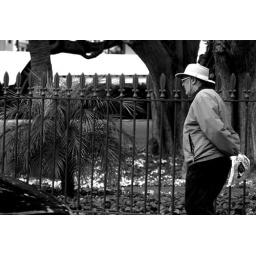
Alone in black and white